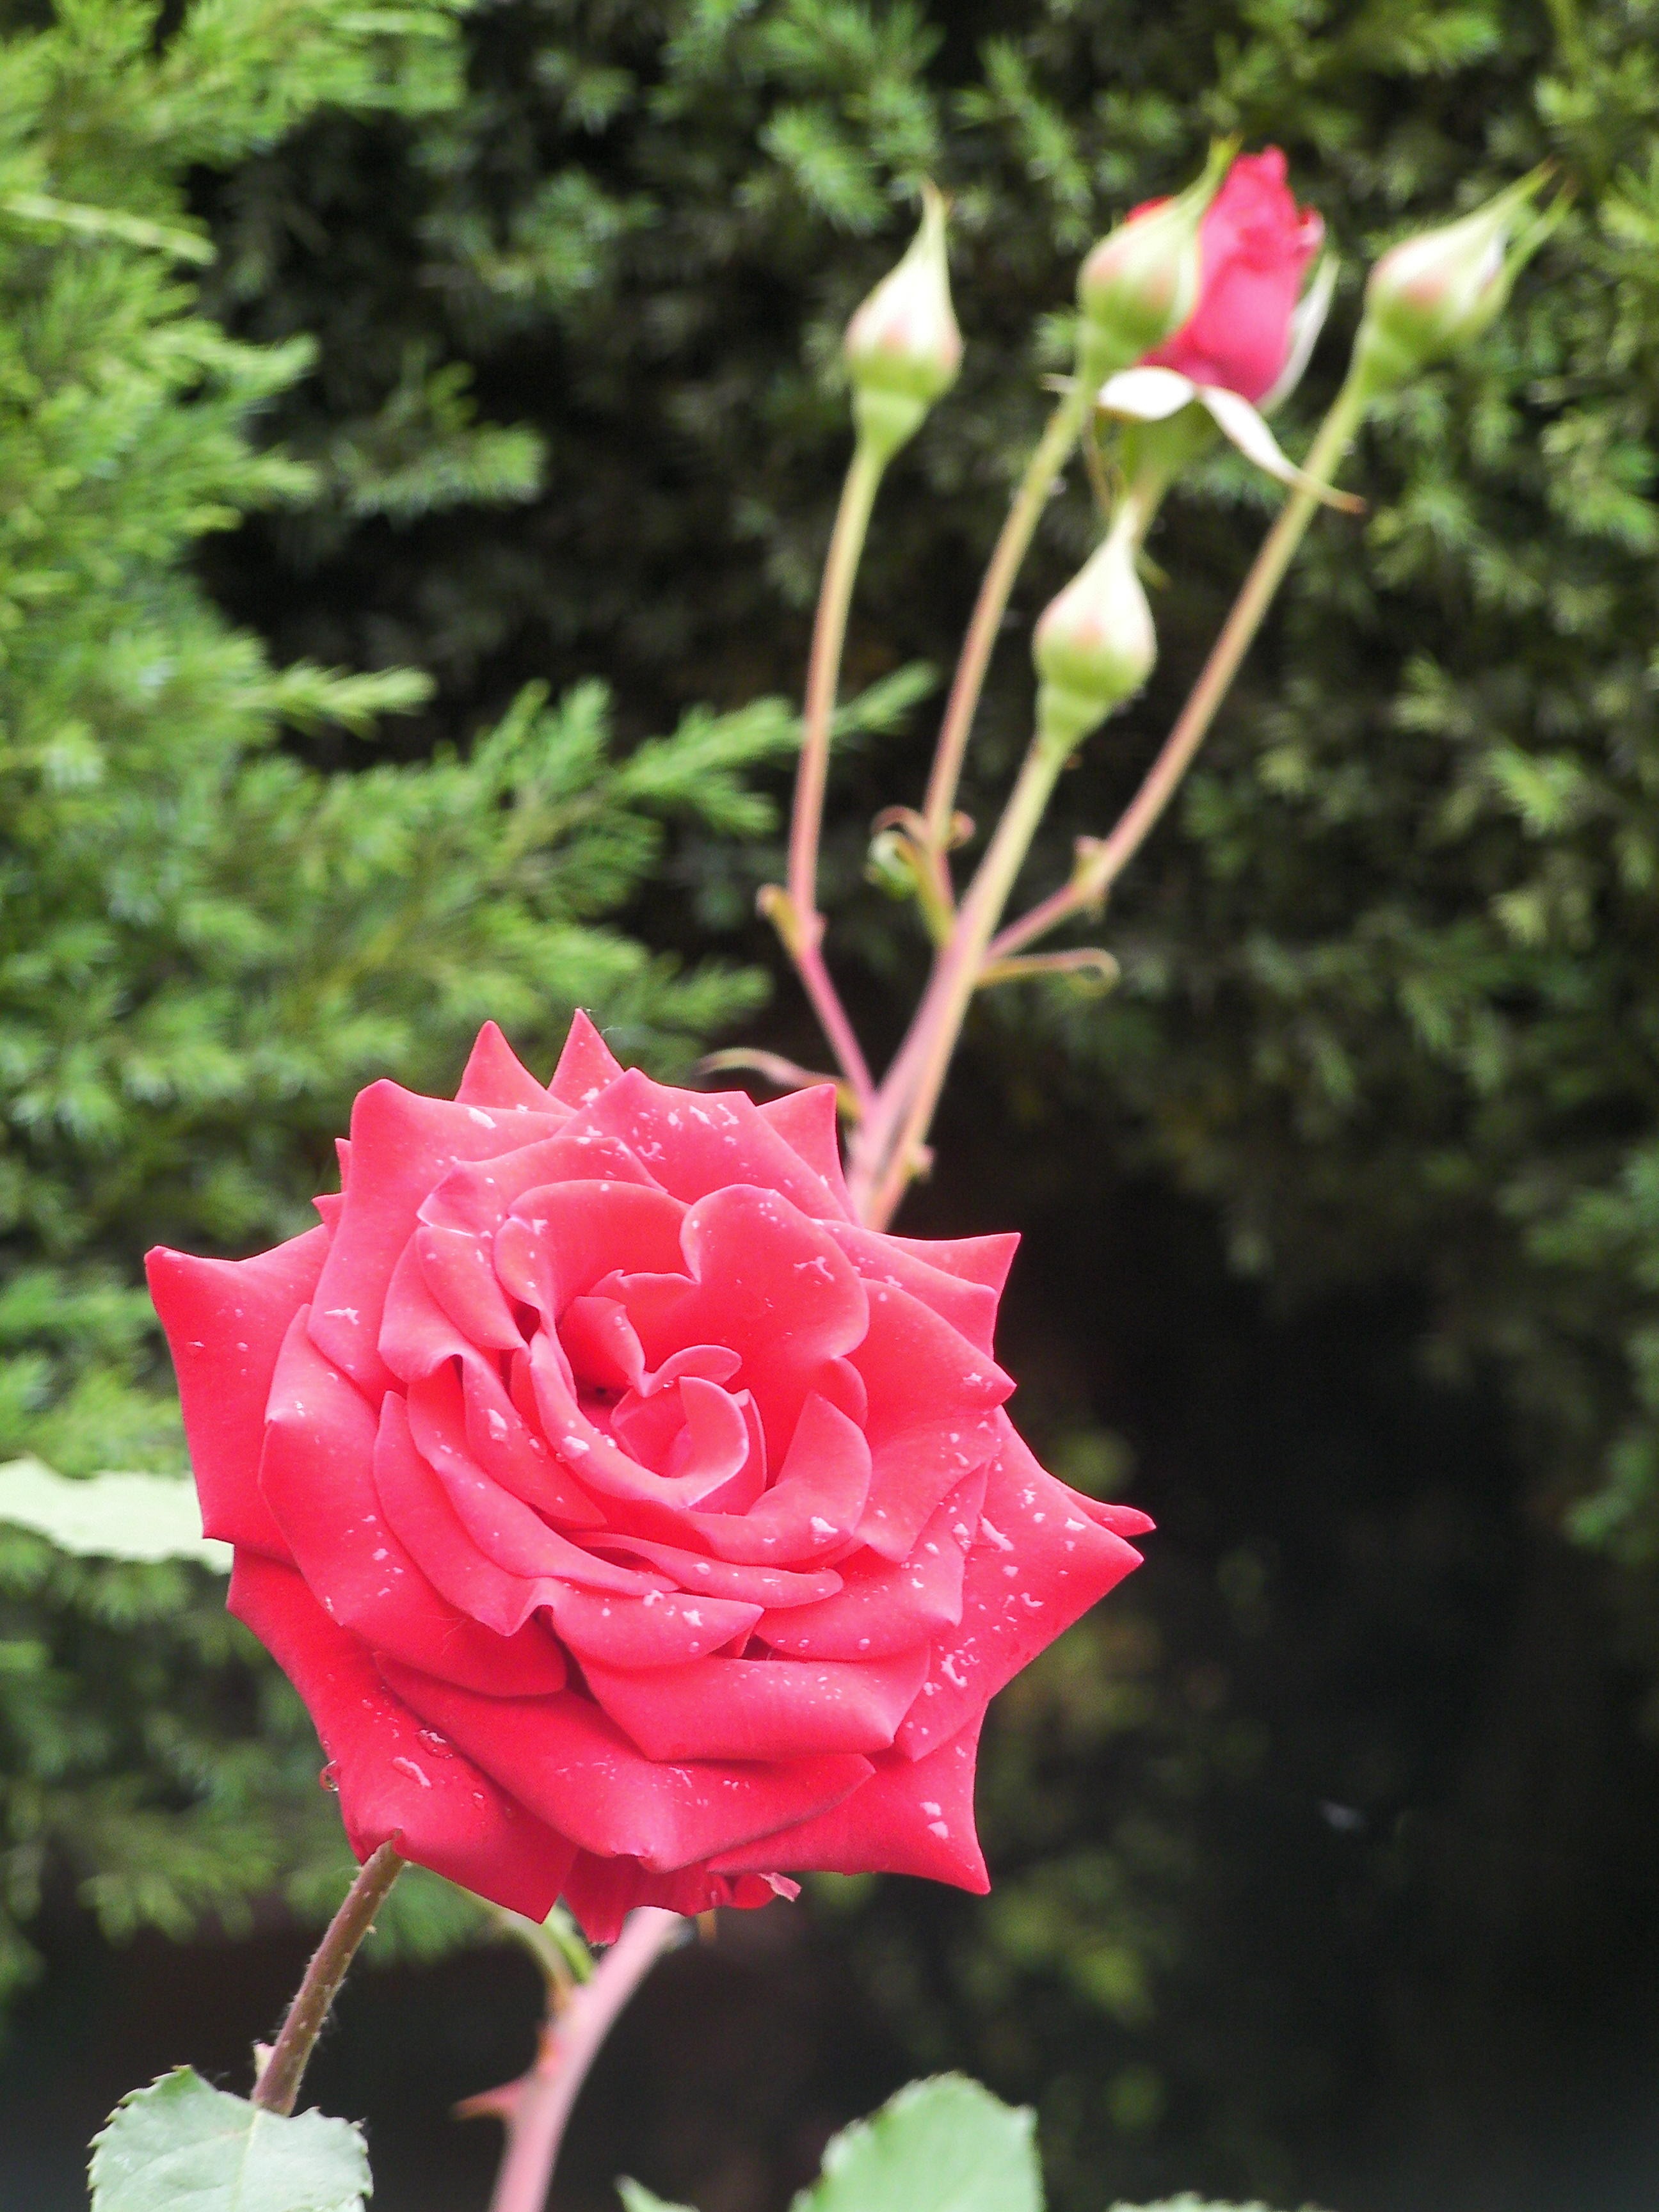
plant, flower, petal, rose, red, botany, pink, flora, flowers, floribunda, flowering plant, garden roses, rose family, land plant, rose order